Hancock's President's Reserve

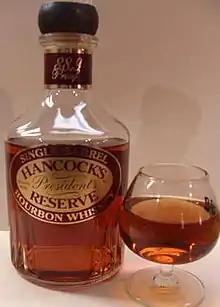

Hancock's President's Reserve Bourbon Whiskey is a single barrel bourbon whiskey produced in Frankfort, Kentucky by the Sazerac Company at Buffalo Trace Distillery. The brand is sold as a straight bourbon in 750ml glass bottles.